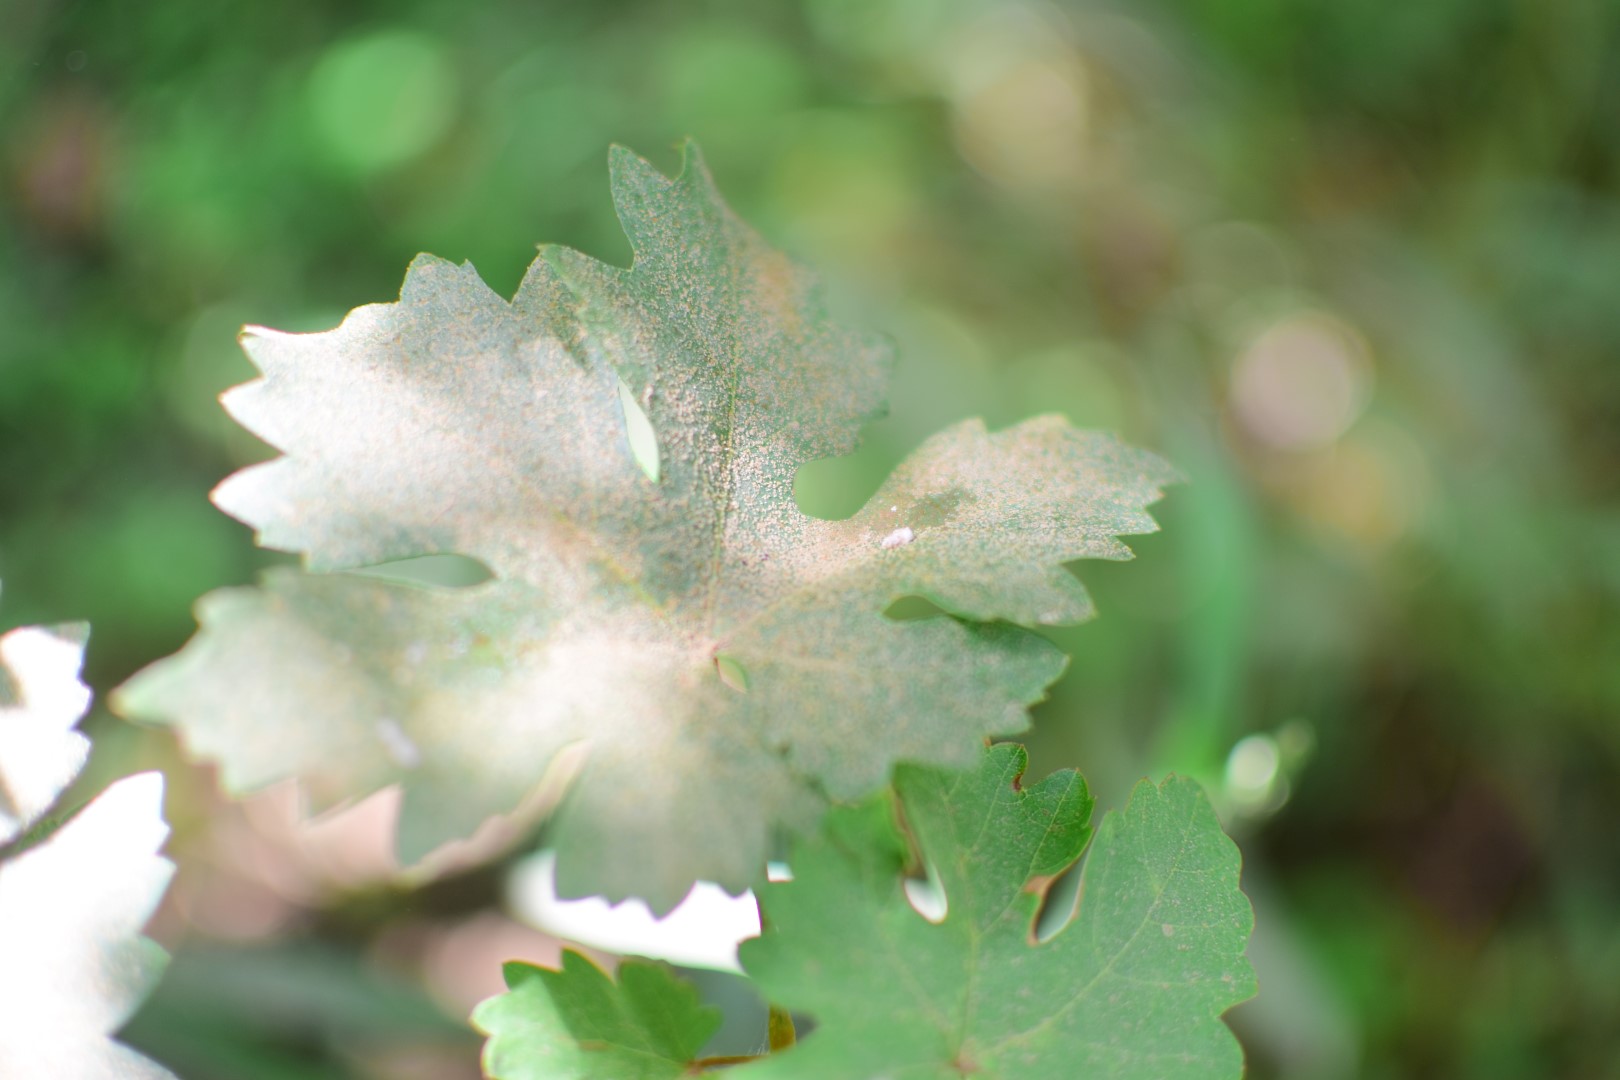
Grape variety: Shdah